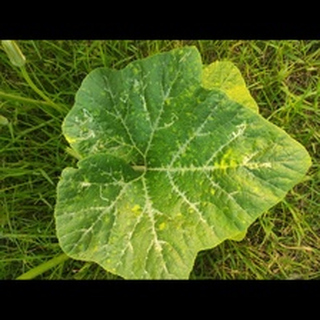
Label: pumpkin_bacterial_leaf_spot